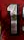
Number: 1